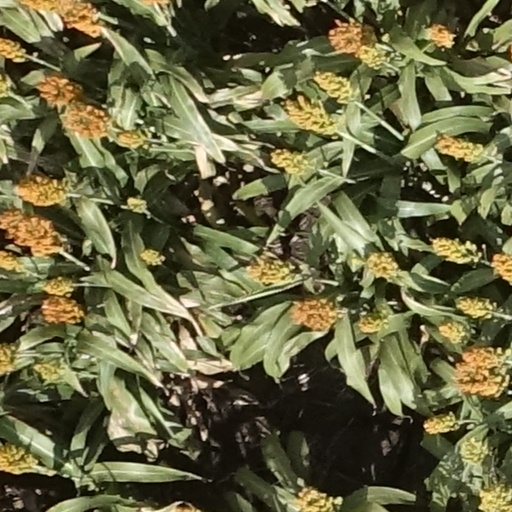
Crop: sorghum